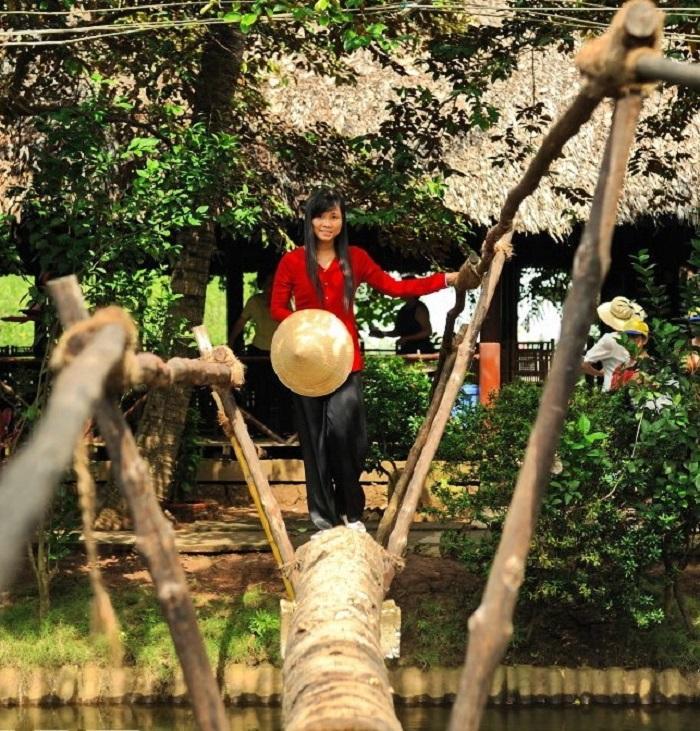
có một cô gái mặc áo đỏ đang đứng ở trên cầu